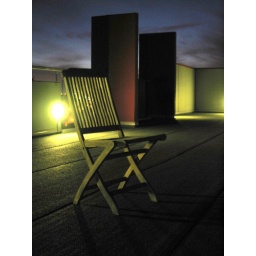
a lonesome chair against the sky